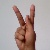
The image shows a hand gesture representing the letter 'K' in Indian Sign Language.